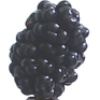
Label: Mulberry 1